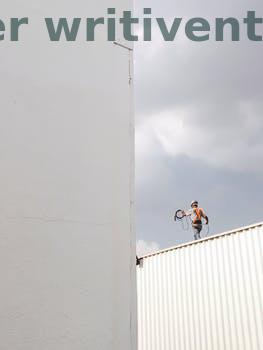
Label: Watermark